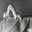
Label: caterpillar